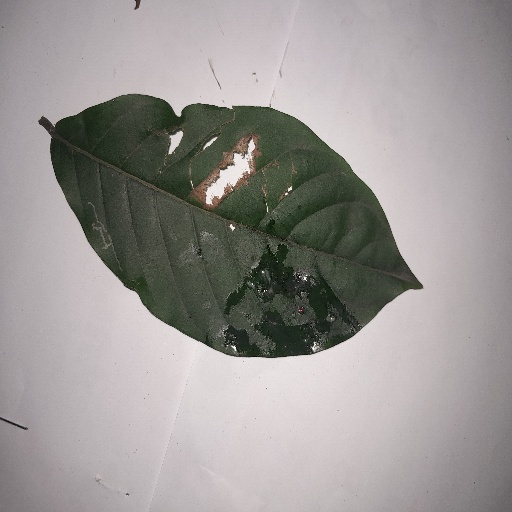
Species: HariTaki
Leaf condition: Bacterial Spot